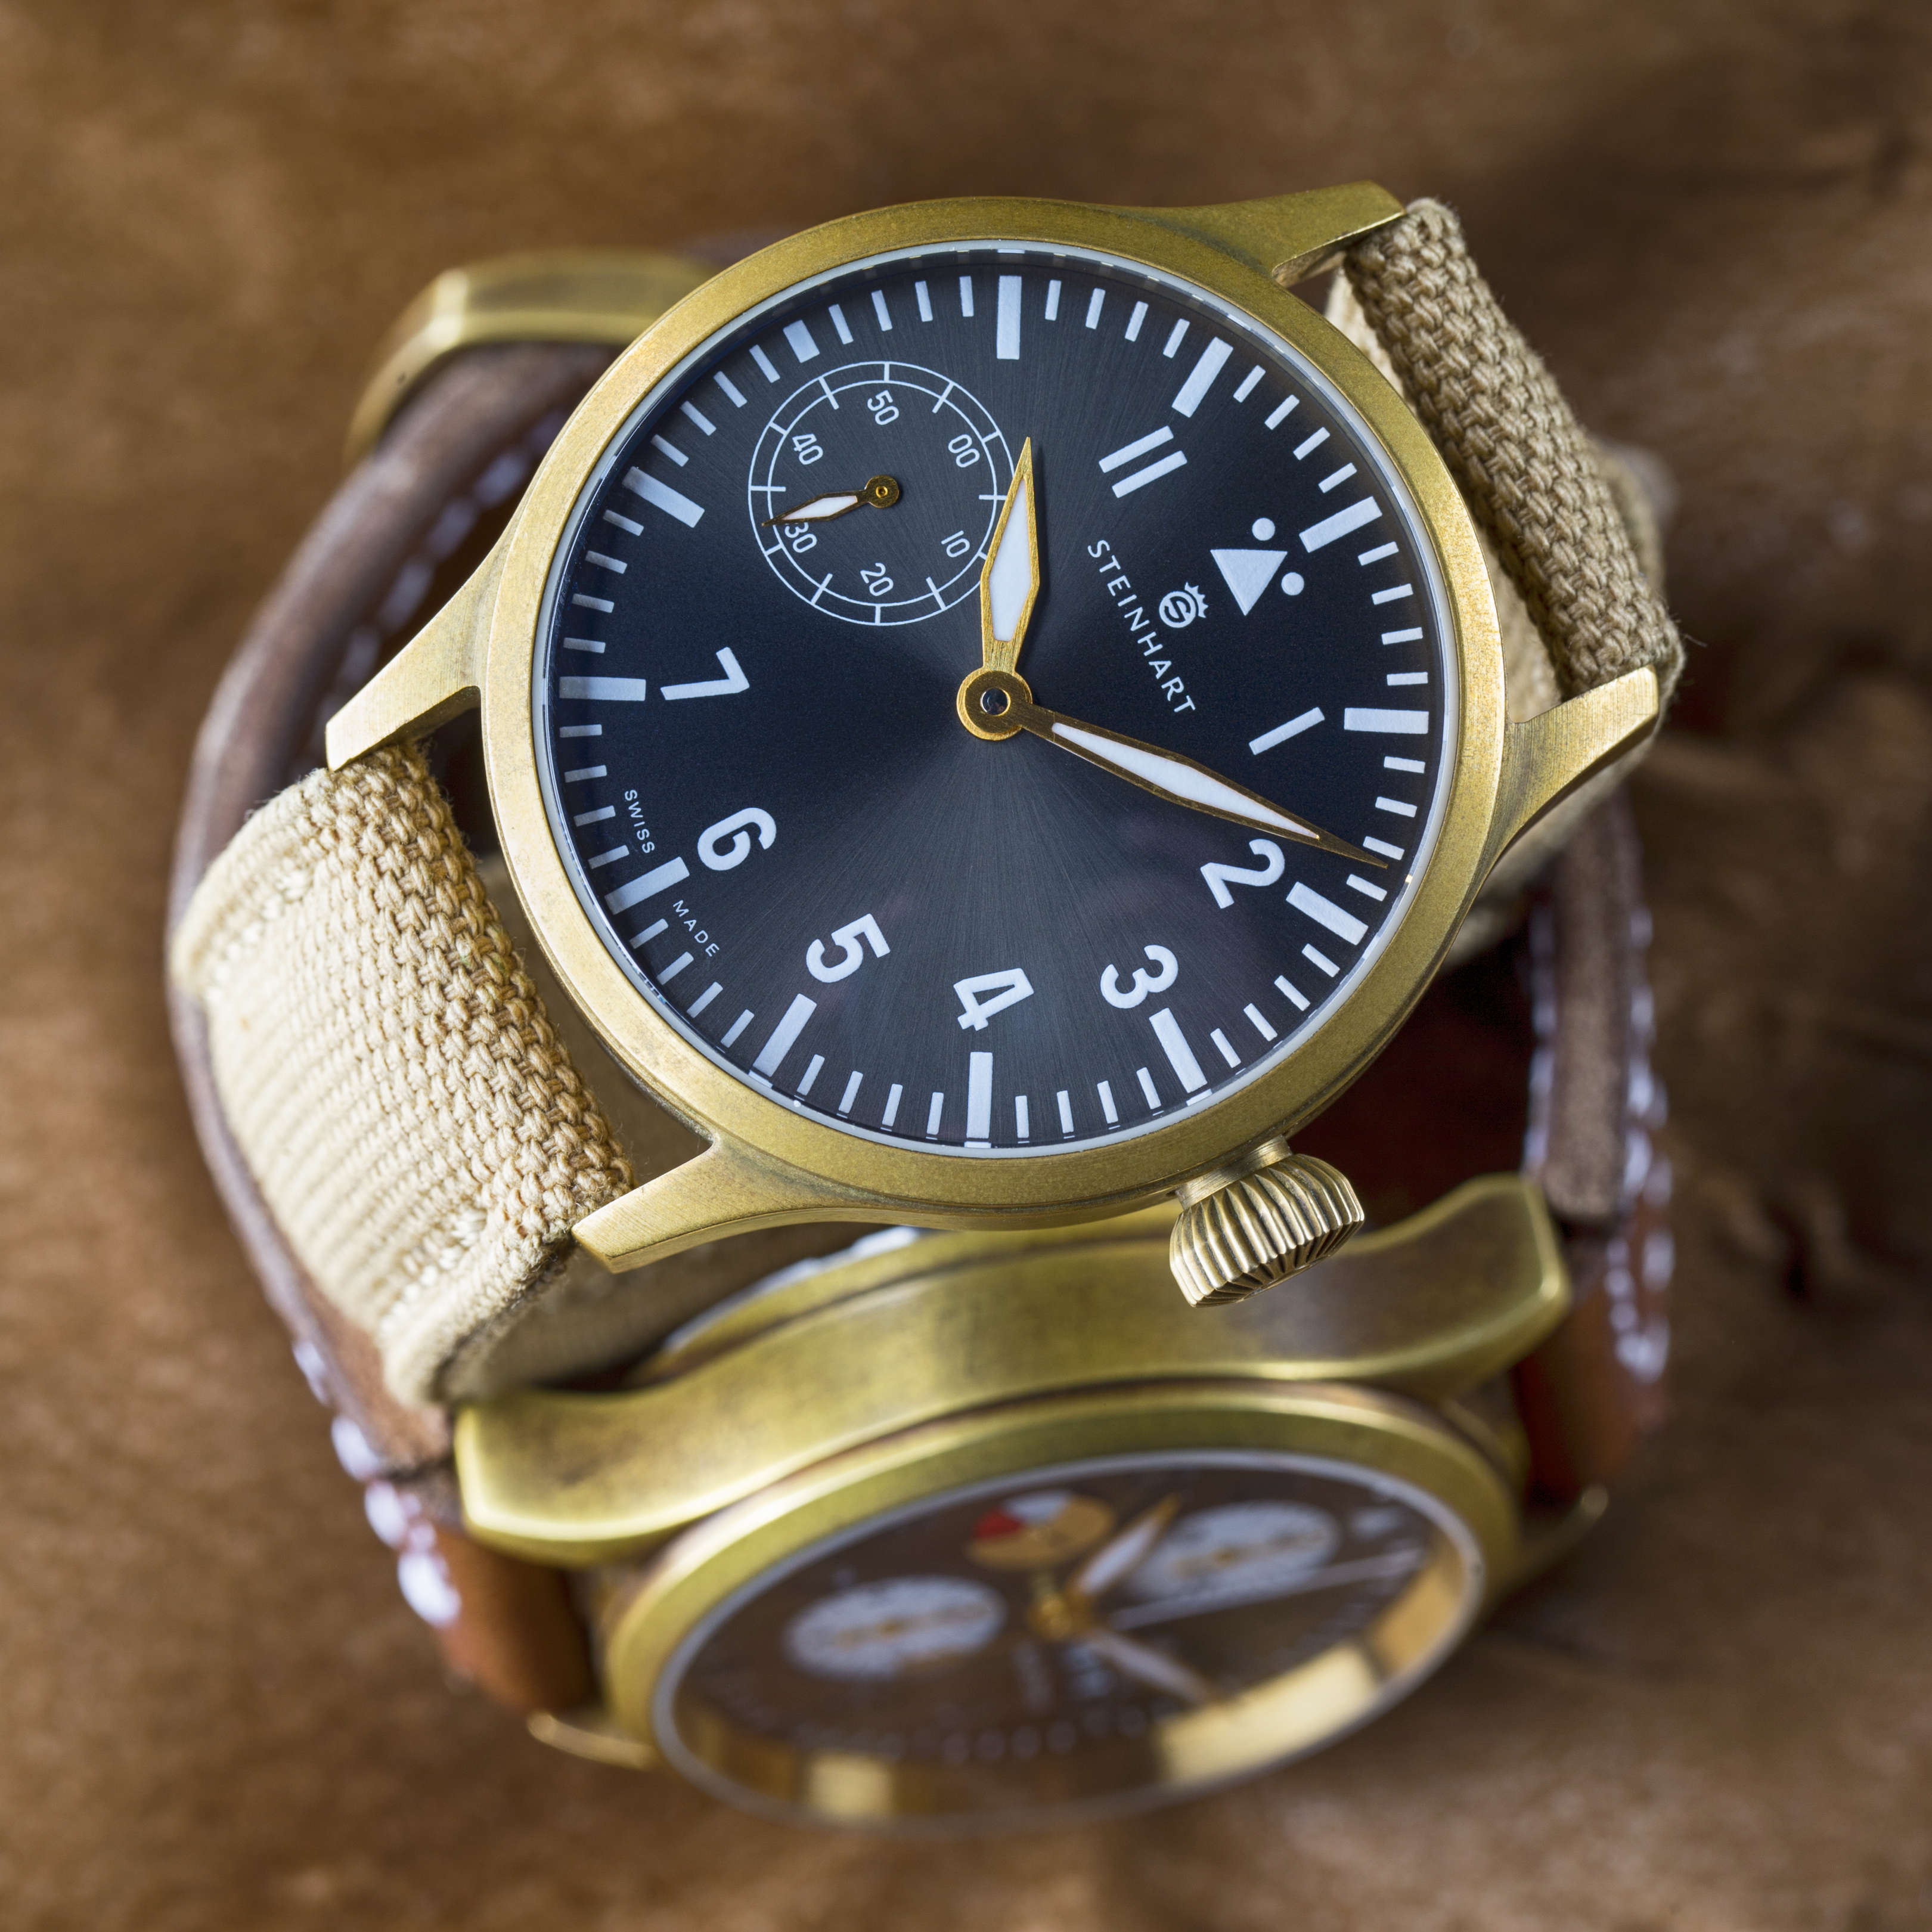
horology, timepiece, pilot watch, time, wrist watch, watch, watch accessory, strap, watch strap, metal, product, product design, brass